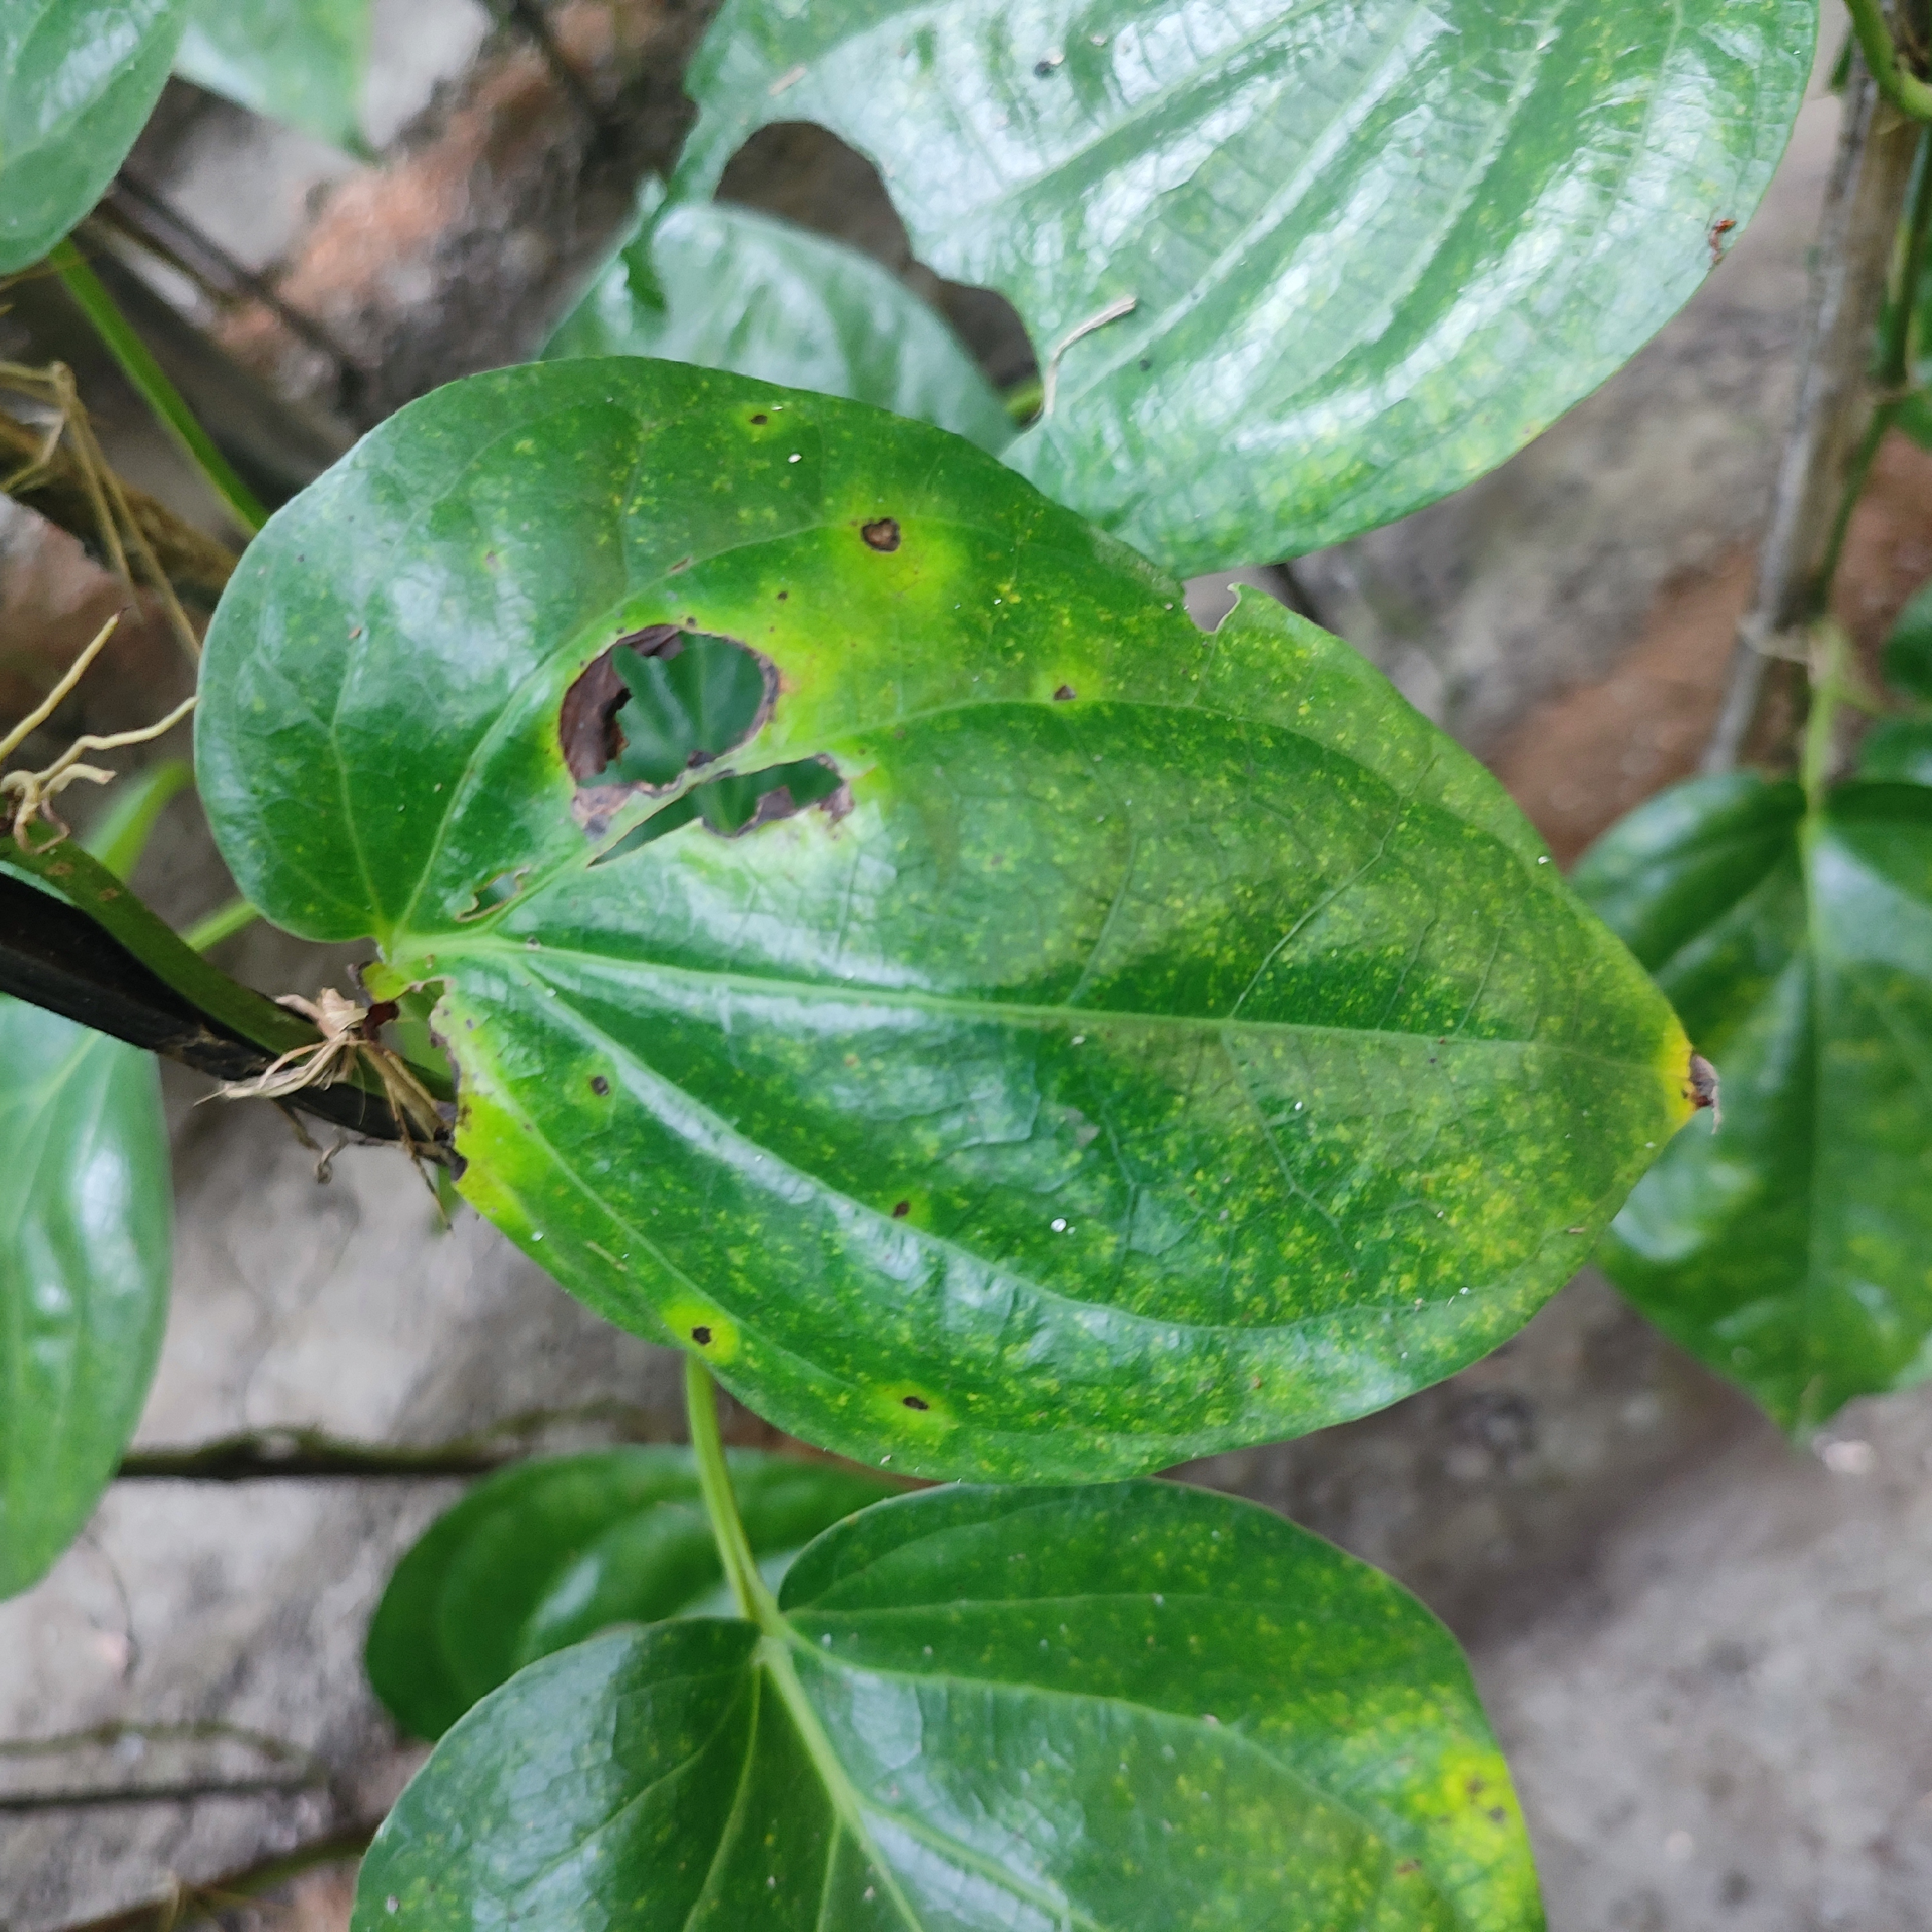
Label: Bacterial_Leaf_Disease